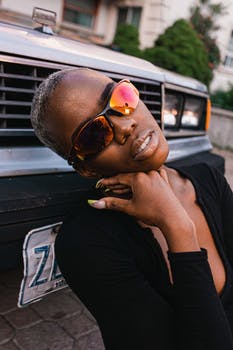
Label: No Watermark